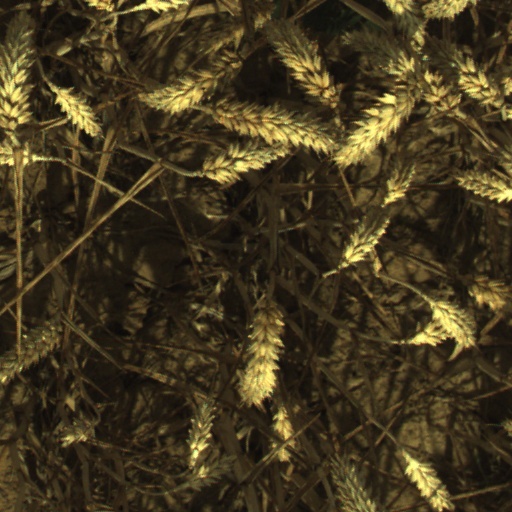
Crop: wheat